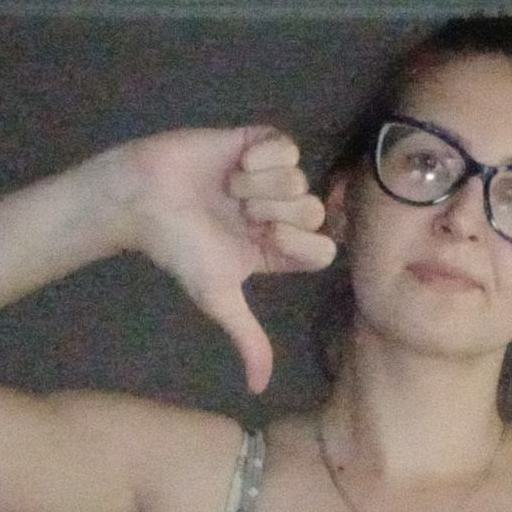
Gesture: dislike